RMS Majestic (1914)

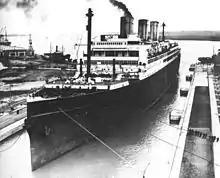
"Majestic" in the King George V Dry Dock having had her funnels and masts shortened as part of her conversion into HMS "Caledonia"

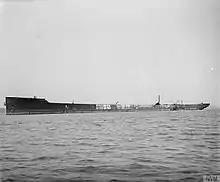
"Caledonia" wreck being scrapped, circa May 1943

Upon arrival in Southampton, the "Majestic" became the flagship of the White Star Line fleet. She was placed on the North Atlantic run from Southampton to New York in tandem with and . She sailed on her maiden voyage from Southampton on Wednesday, 11 May 1922 at 11:30 am under the command of Sir Bertram Hayes. She reached New York in 5 days, 14 hours and 45 minutes at an average speed of . When she docked in New York no pier was long enough to take her, and of her stern projected into the Hudson River. On the eastern leg of her maiden voyage, "Majestic" managed to travel from New York (Ambrose Channel Lightship) to Eddystone Light, a distance of in 5 days, 9 hours and 42 minutes at an average speed of .